List of castles in England

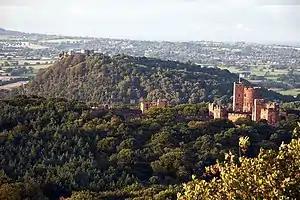
Peckforton Castle, Cheshire, with Beeston Castle in the distance

As the role of the castle as a fortress declined in the later medieval period, its role as a residence increasingly became the more important. Castles such as Herstmonceux were built with fortifications seemingly designed more for show than for strength, implying a further evolution in the role and concept of the castle, becoming less a means of enforcing power but instead a symbol of its possession, a castle becoming a grand residence proclaiming the status of its owner. Once fortifications had become altogether redundant, it became increasingly rare in England for new buildings to be described as castles, in contrast to France, where country houses continued to be known as châteaux.